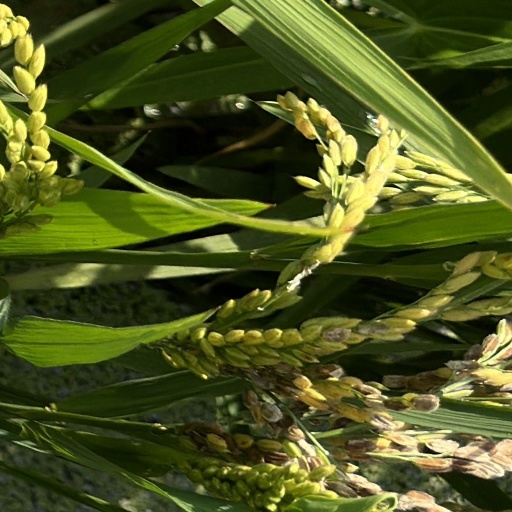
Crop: rice